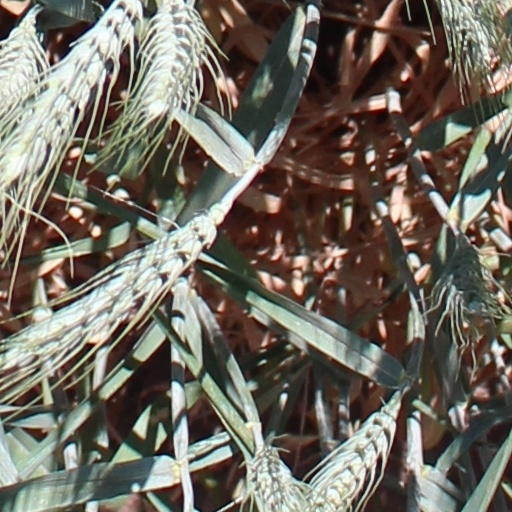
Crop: wheat